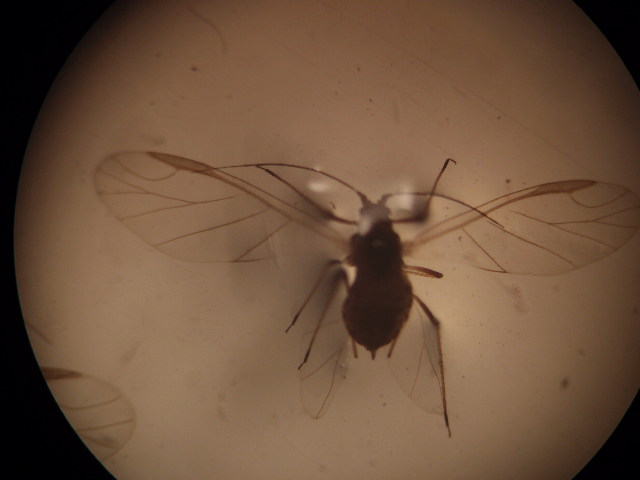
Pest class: green_peach_aphid